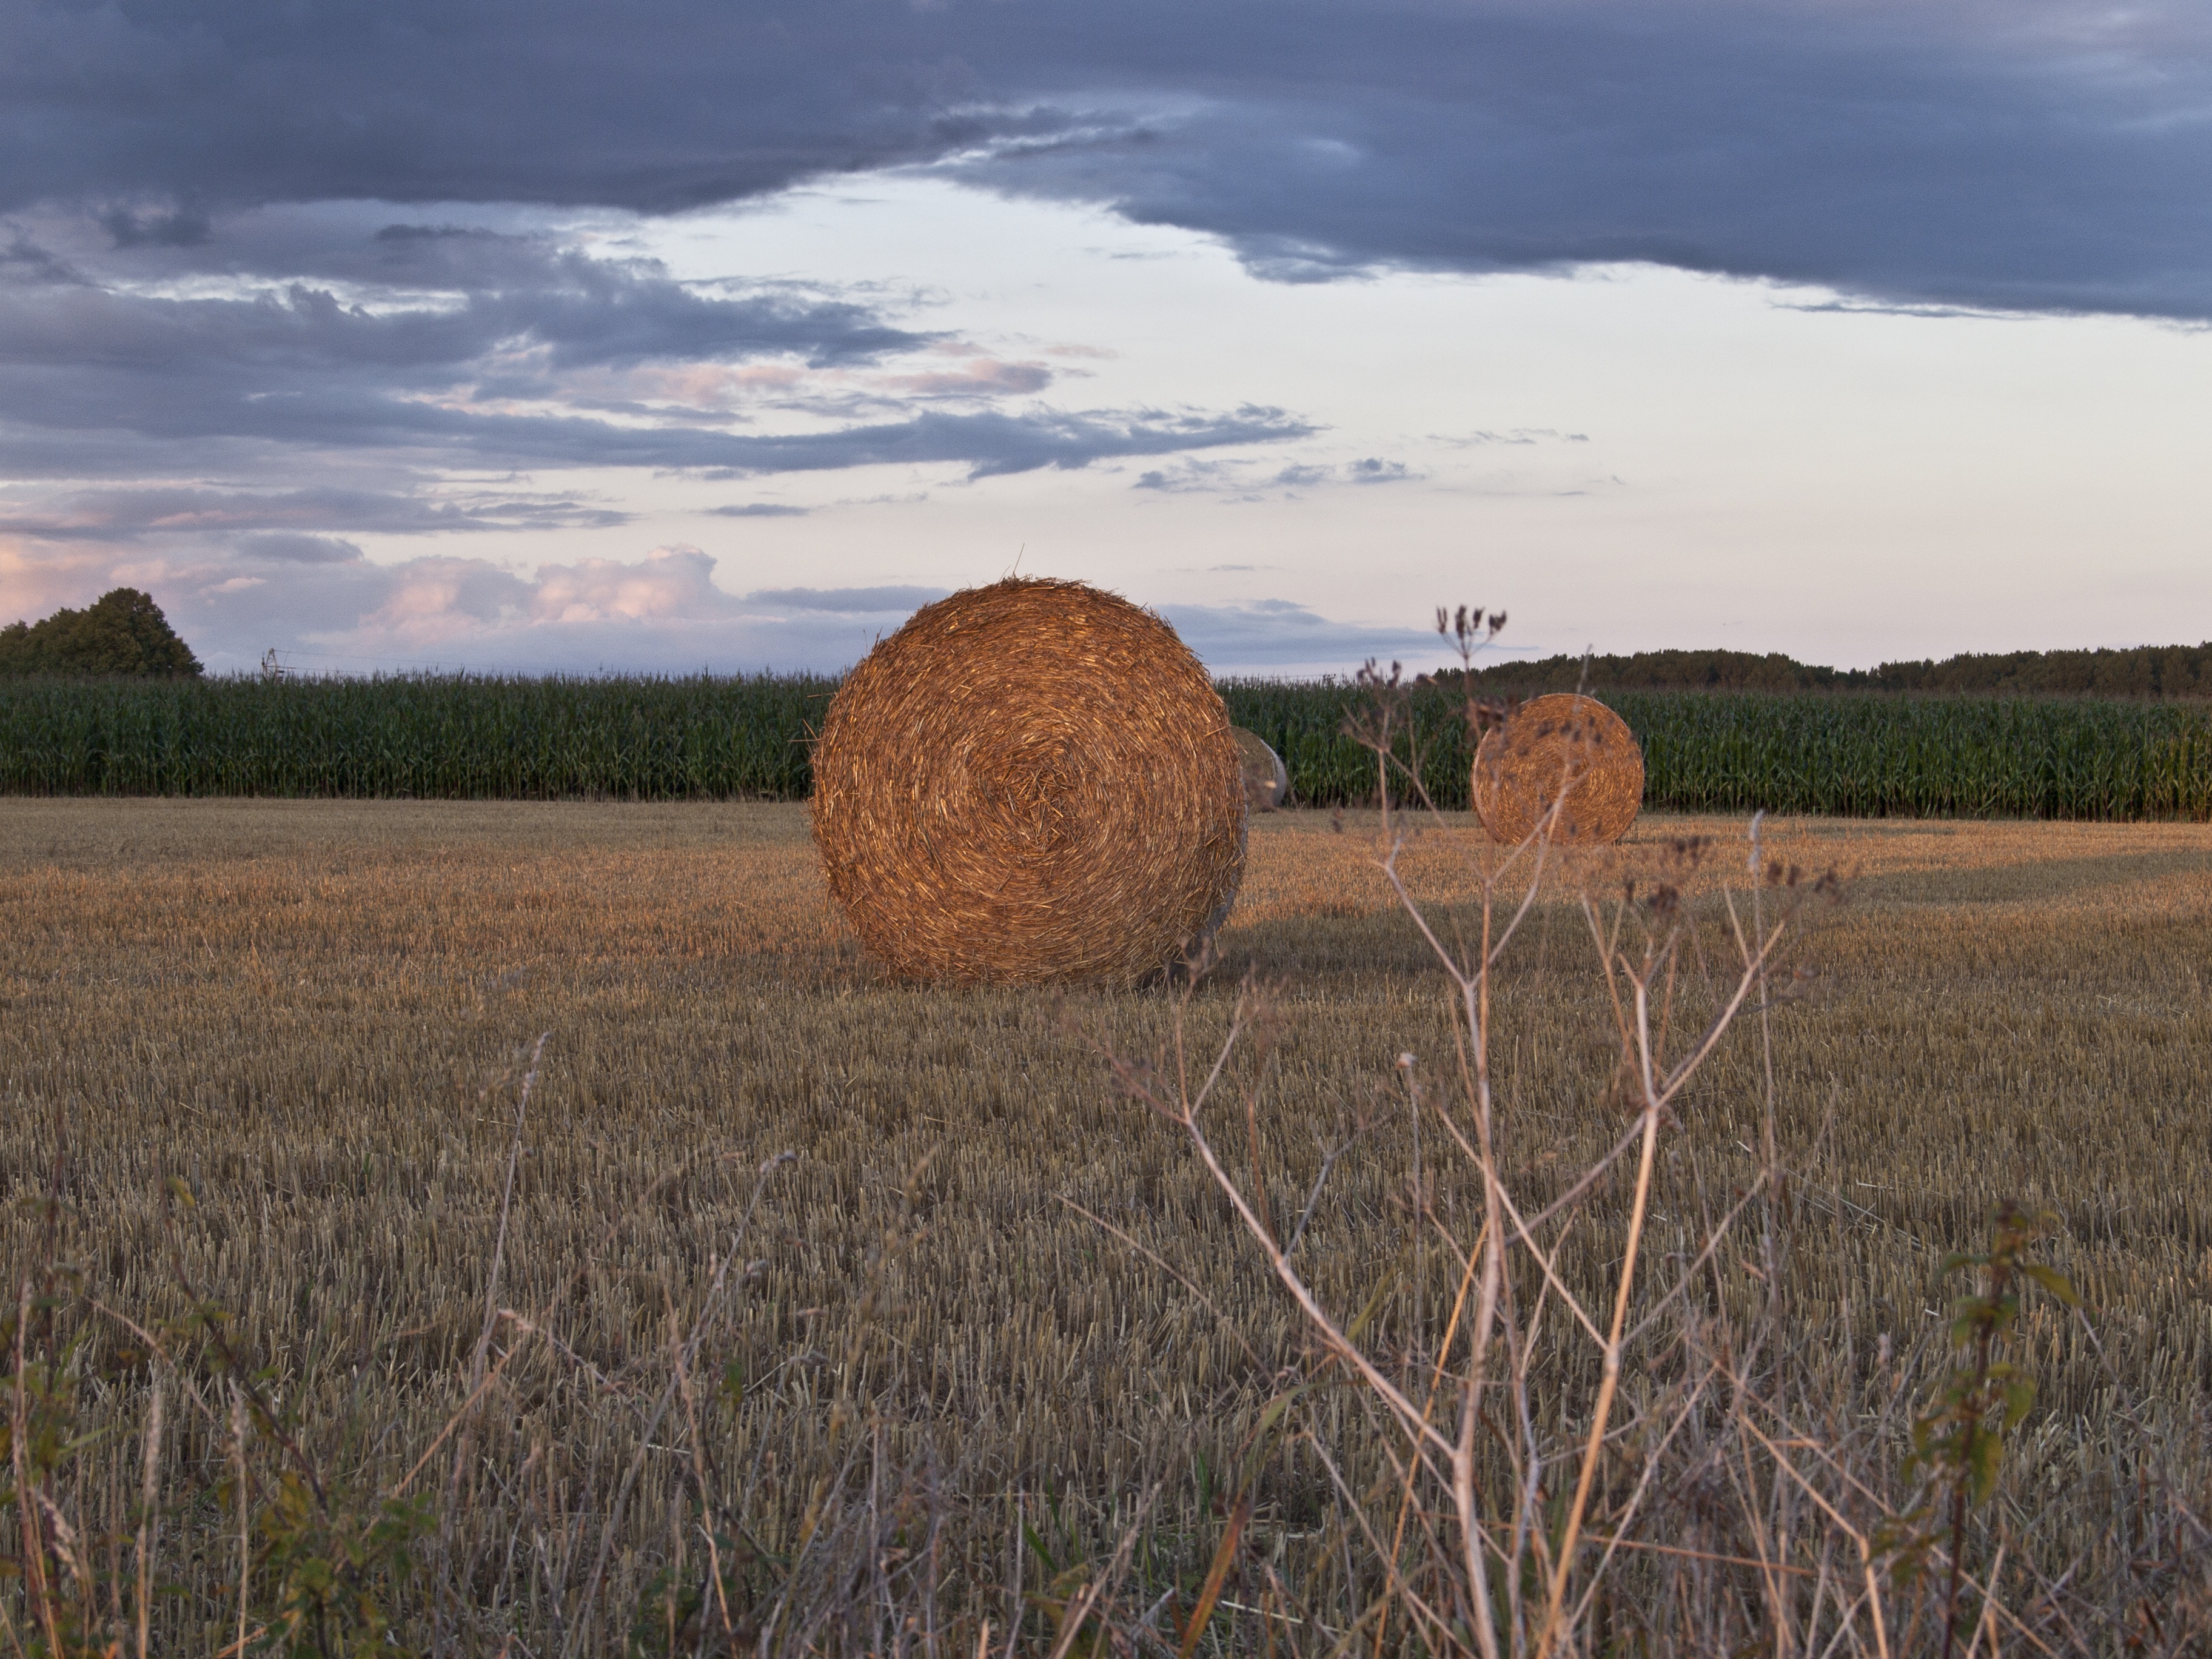
landscape, nature, grass, plant, hay, field, farm, meadow, grain, prairie, hill, ripe, harvest, crop, pasture, autumn, soil, agriculture, plain, stubble, grassland, straw, cornfield, cereals, mowed, ecosystem, august, mow, threshing, hay bales, steppe, rural area, field crops, grass family